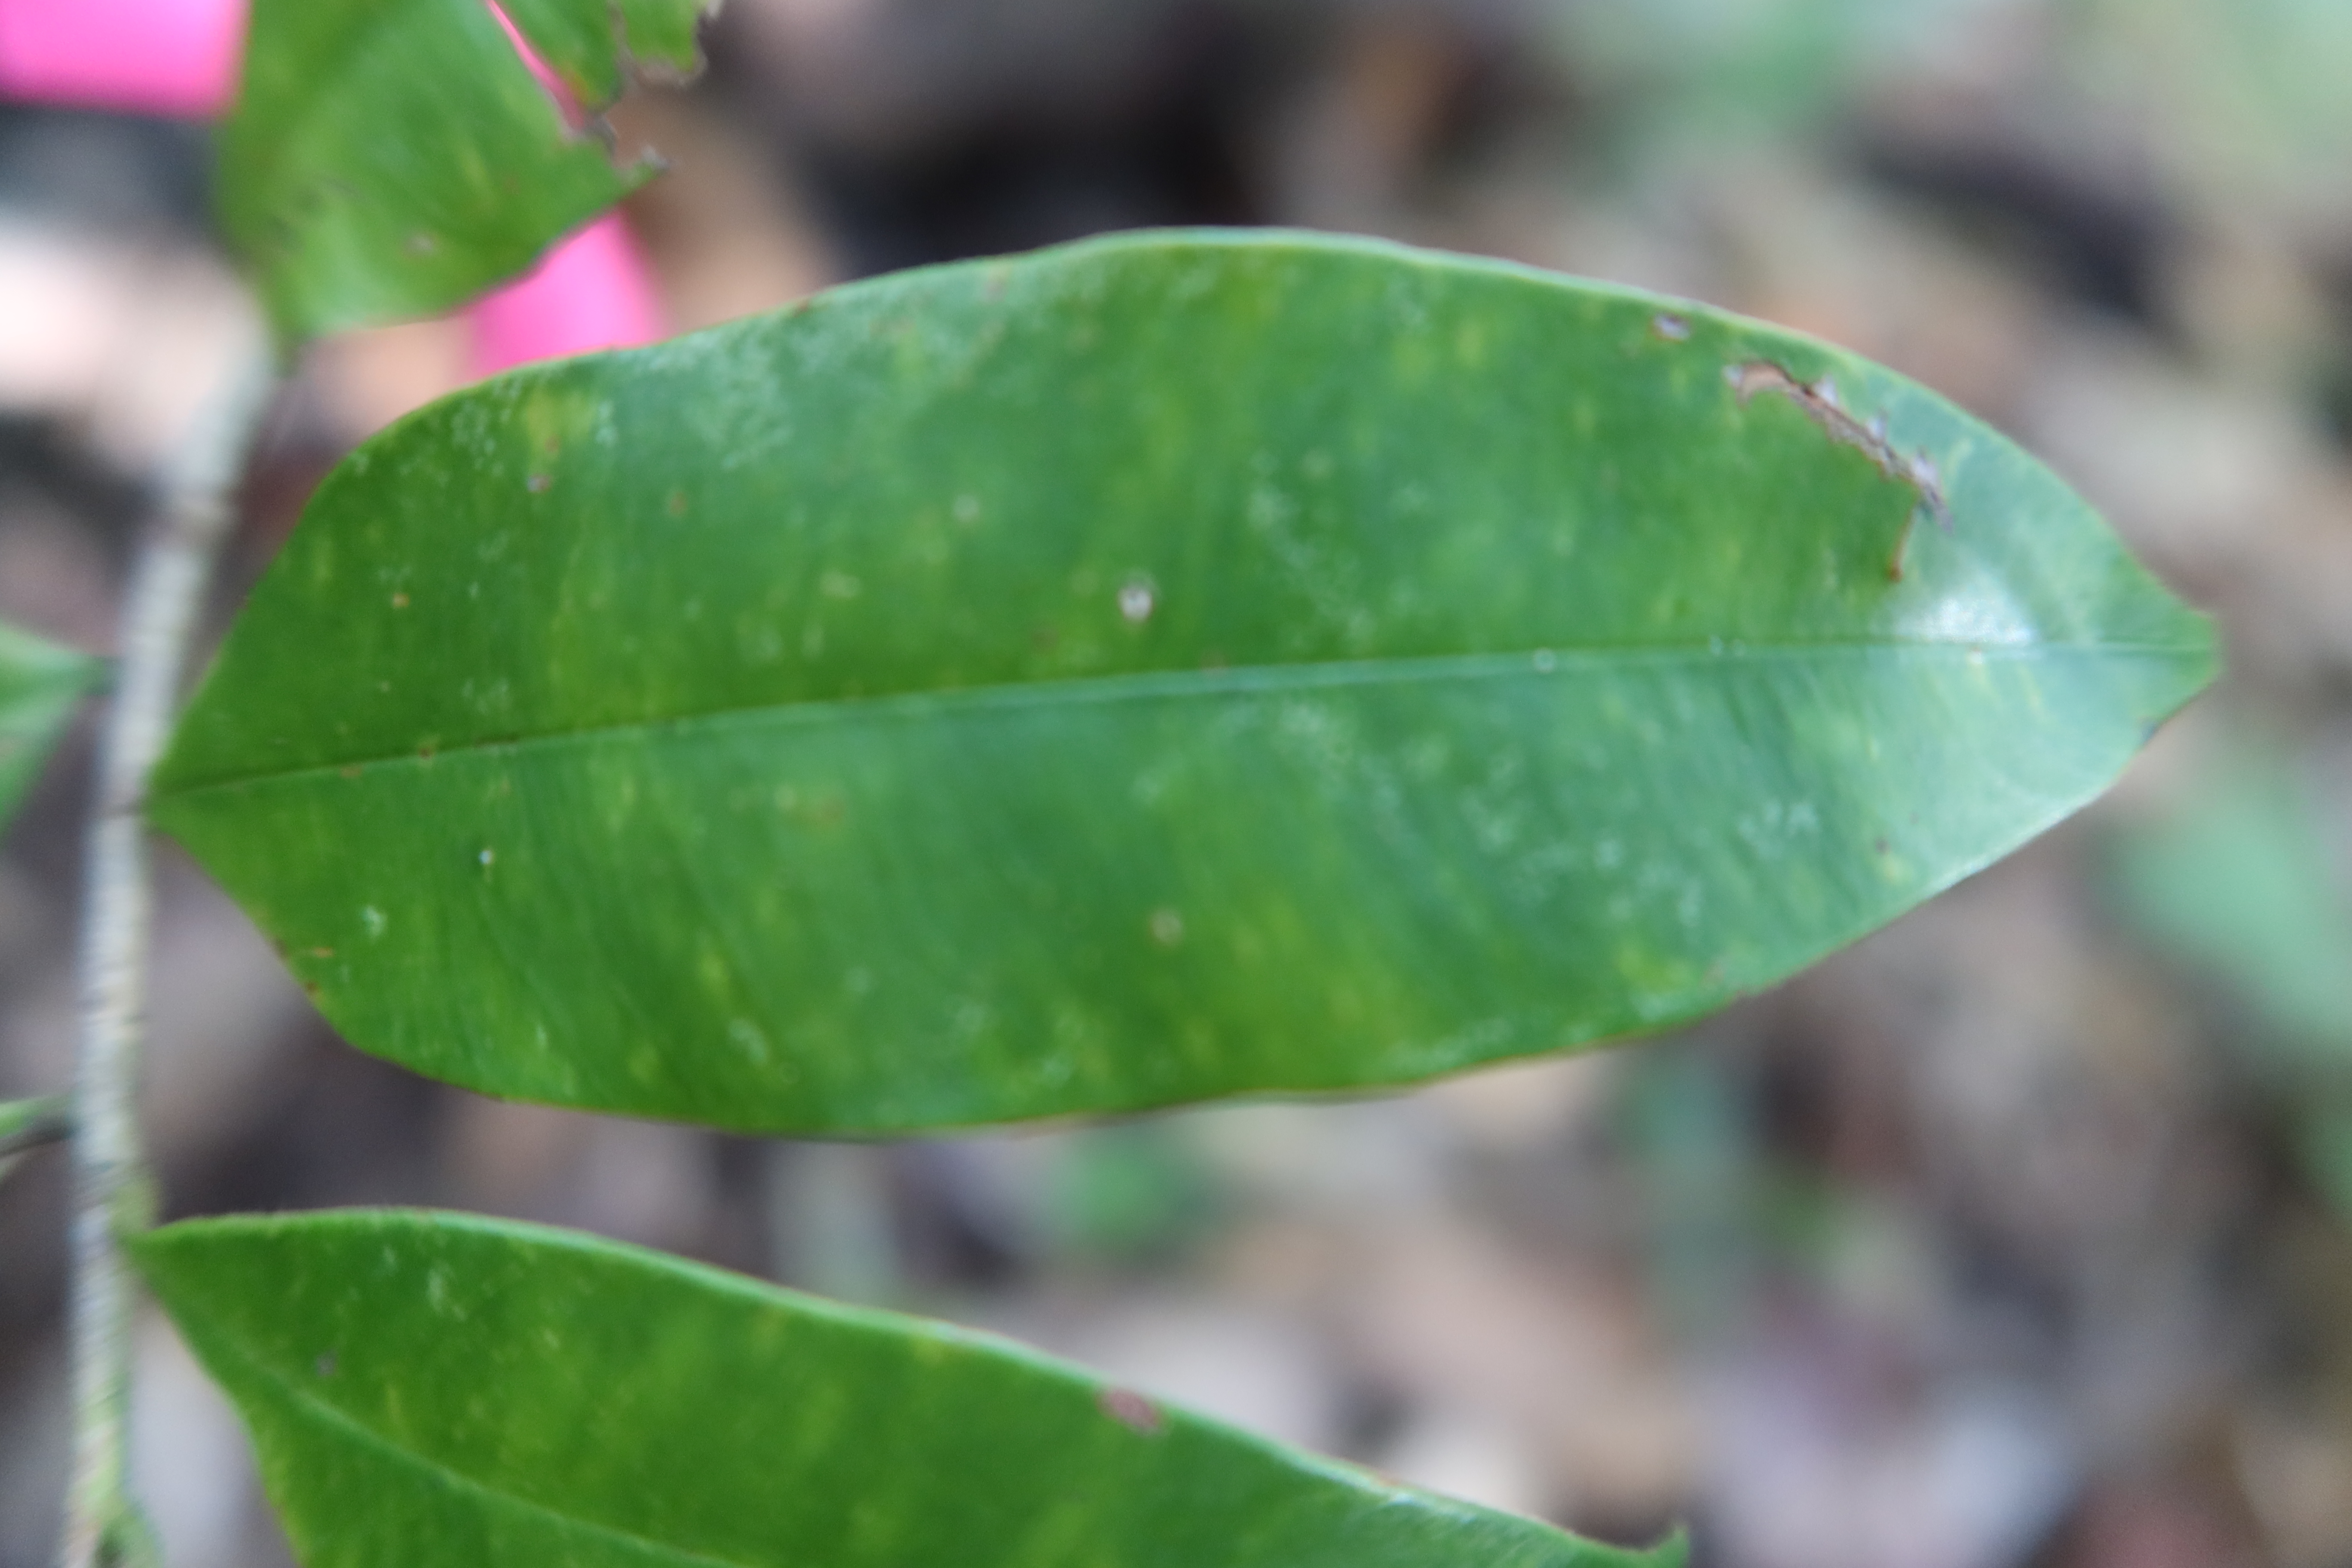
Label: Brown spots